National Bison Range Complex

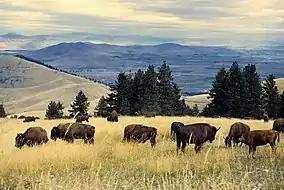
Bison herd grazing at the National Bison Range

The National Bison Range Complex includes four National Wildlife Refuges and the Northwest Montana Wetland Management District, and is located in the northwestern region of Montana in the northwestern United States.